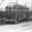
Label: streetcar